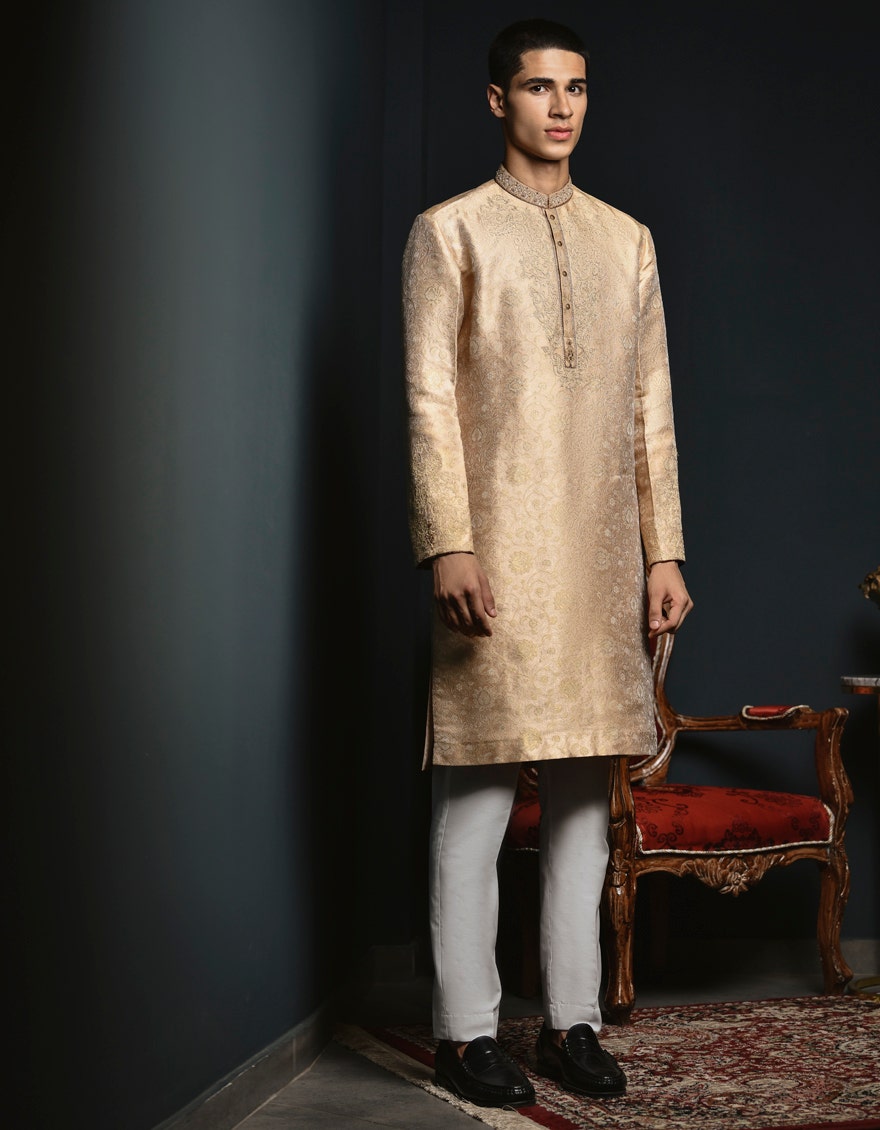
gold white kurta pajamas